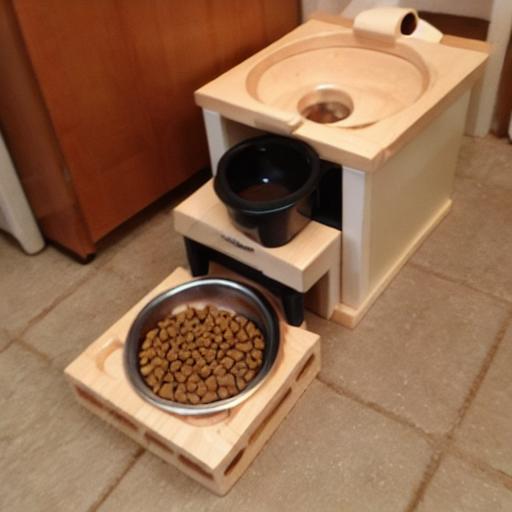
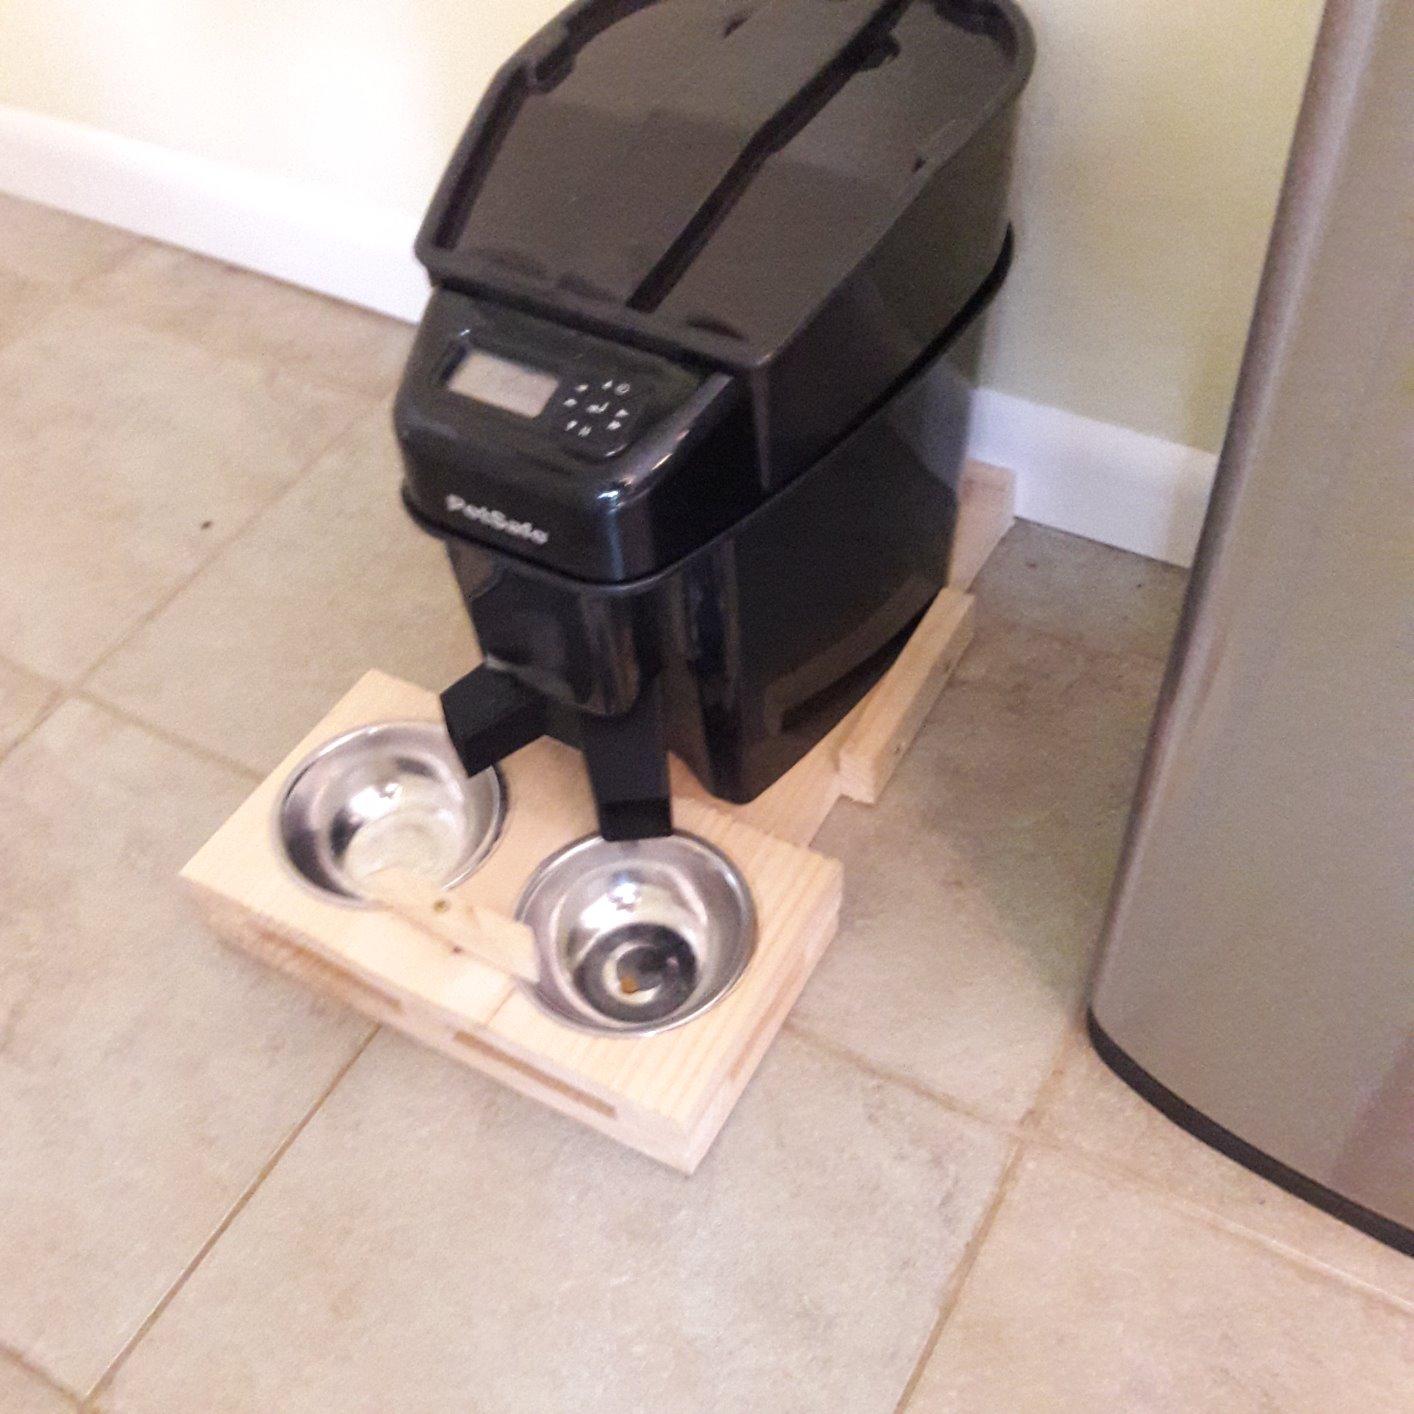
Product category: items_feeder
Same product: no